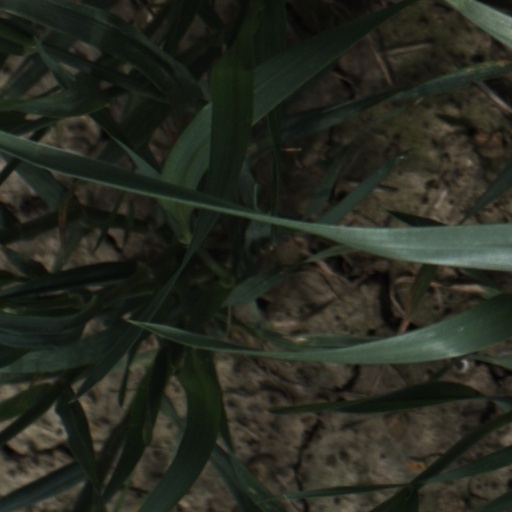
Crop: wheat